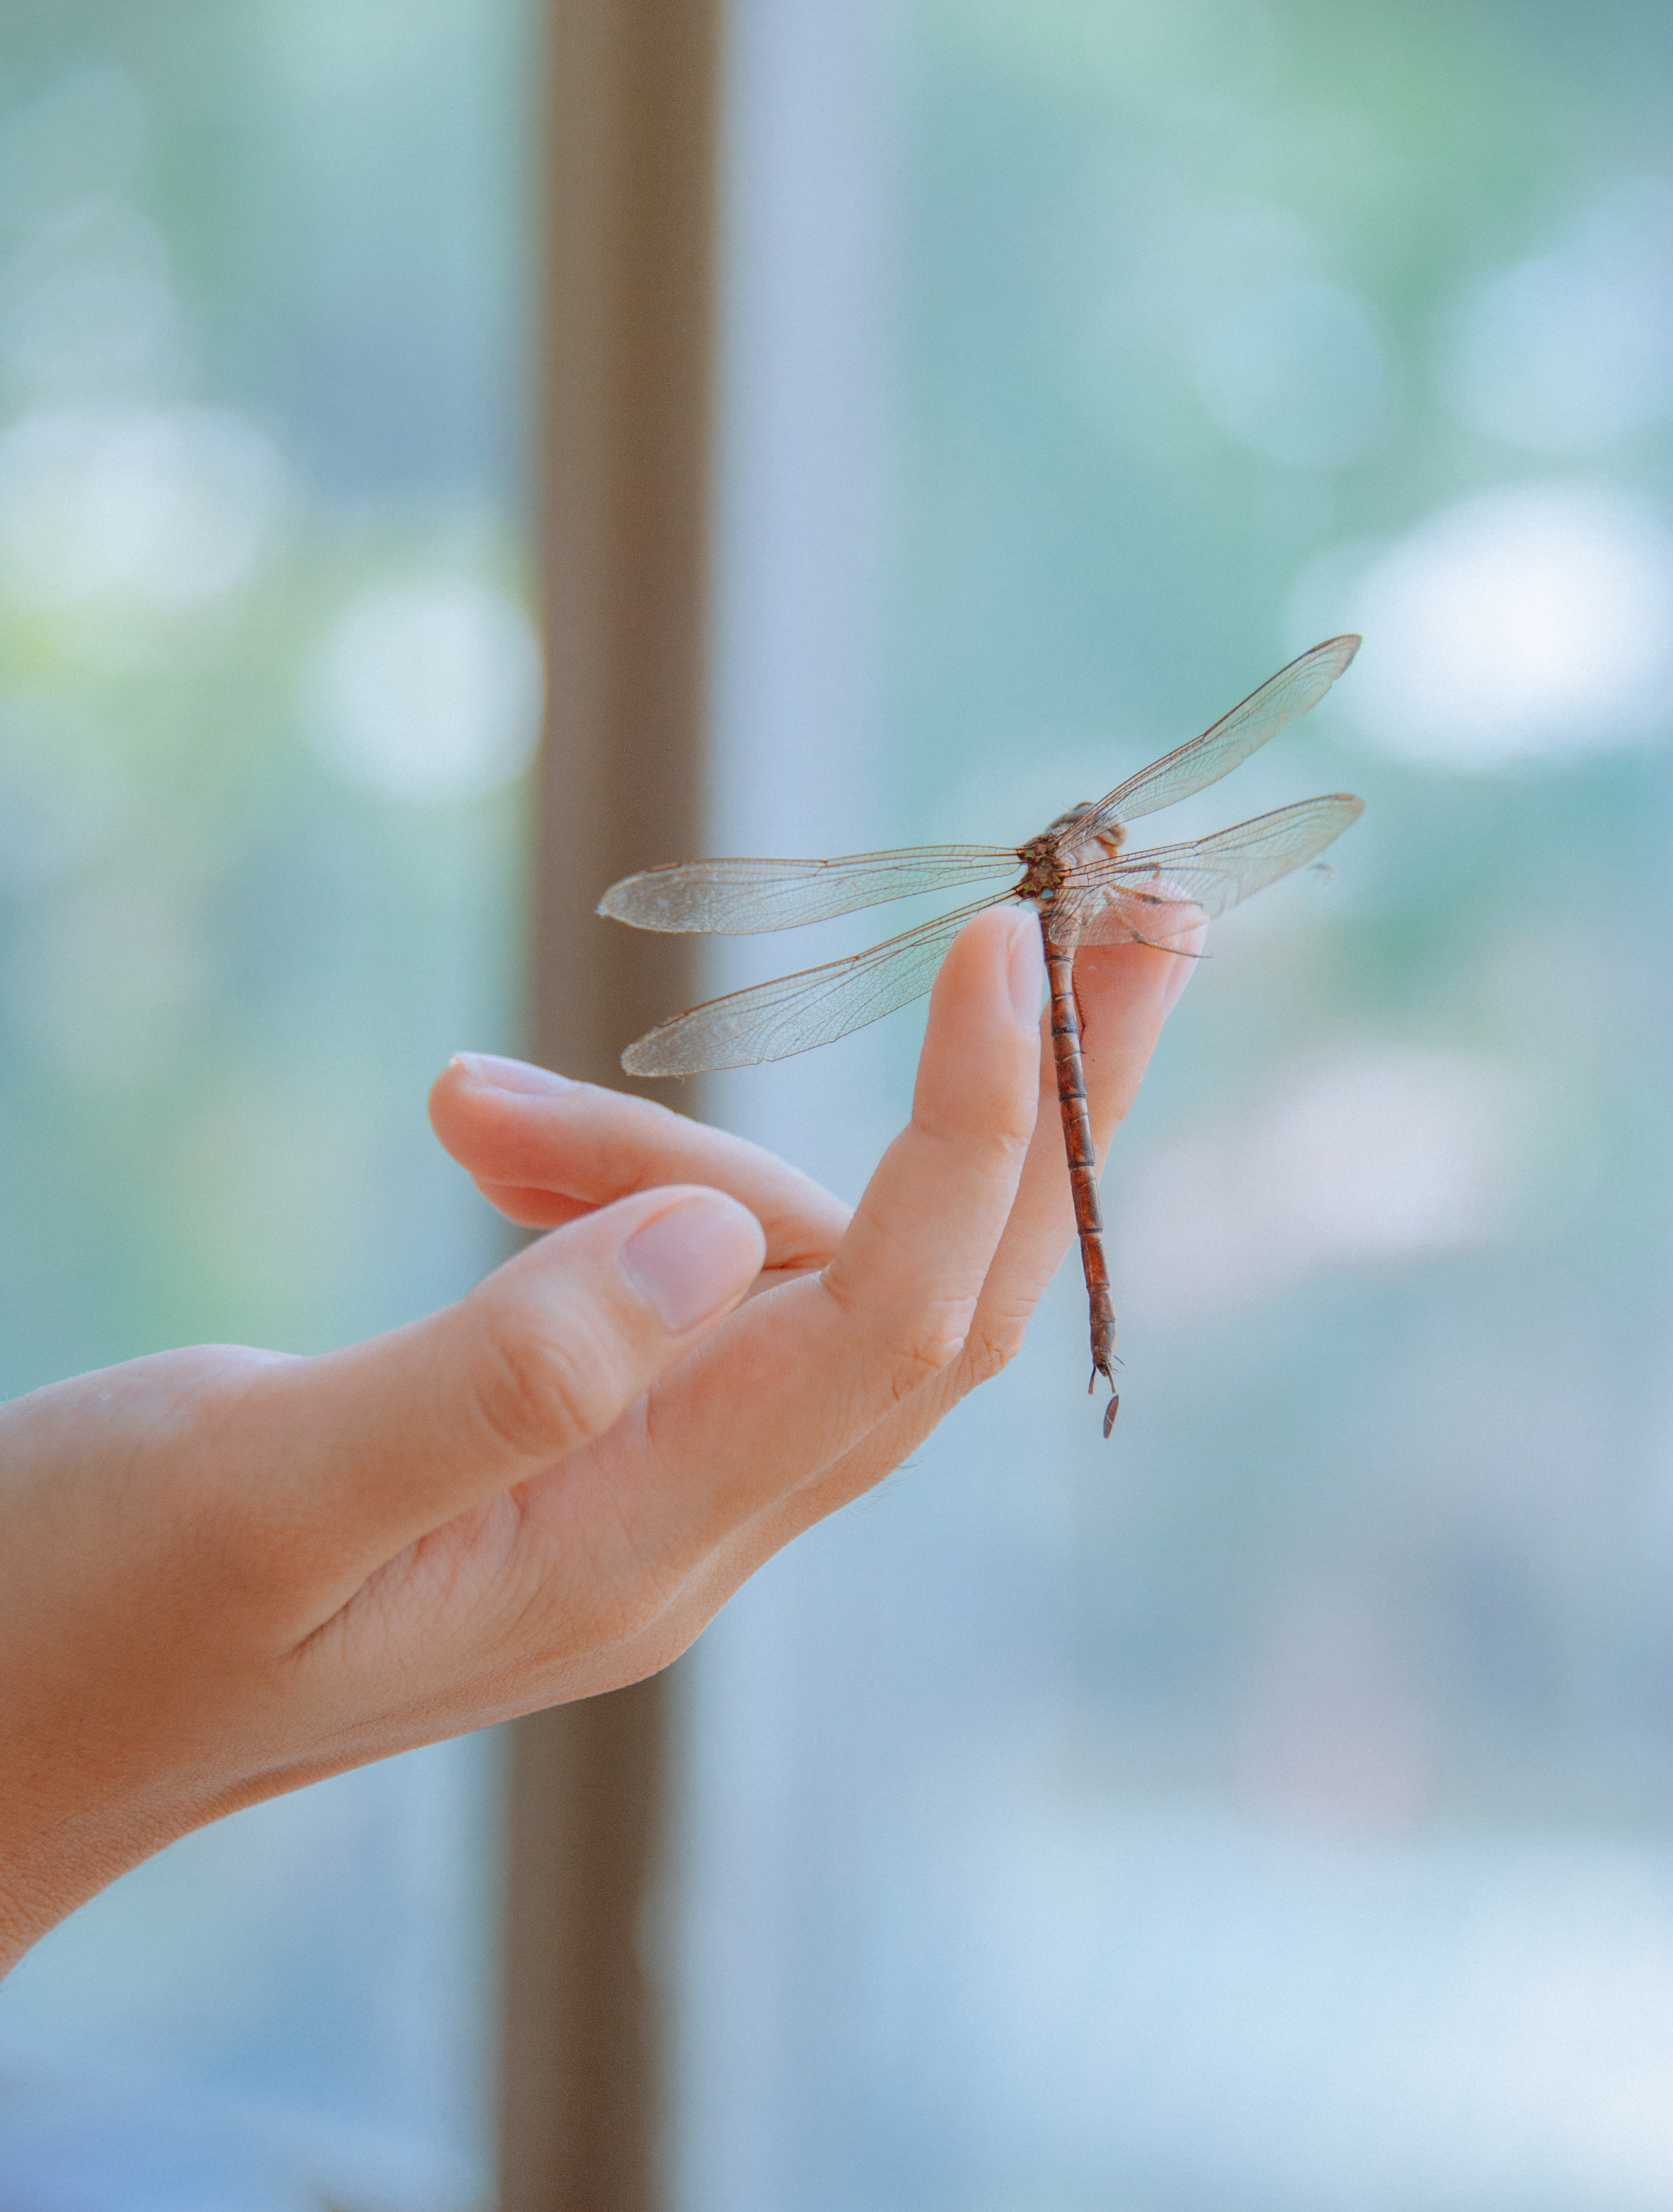
love, cute, portrait, beautiful, happy, girl, hand, insect, finger, invertebrate, dragonfly, macro photography, close up, nail, pest, dragonflies and damseflies, arthropod, damselfly, twig